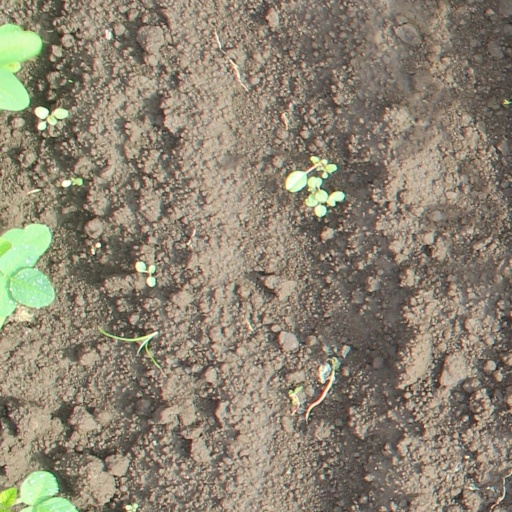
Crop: soybean